Sly Cooper: Thieves in Time

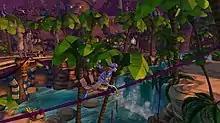
Gameplay screenshot

As with other "Sly Cooper" entries, "Thieves in Time" is an action-adventure stealth game with puzzle-solving and the ability to explore wide open spaces, regardless if they are part of the required objective. Players primarily control Sly Cooper, who must sneak around and navigate various obstacles to help restore the history of the "Thievius Raccoonus". Similar to the series "Assassin's Creed", players go back into time periods saving his ancestors and killing the land's tyrant. Many of Sly's abilities return, such as navigating poles and ropes, jumping across narrow platforms and stealing items from guards. New to this game are costumes earned throughout the course of the game, which give Sly access to new abilities. Examples include a suit of armor that allows Sly to reflect projectiles with a shield, an archery outfit that lets him shoot arrows at targets to create rope lines, and an Arabian pirate-like suit that allows him to slow down time and use a sword to break sturdy objects. These costumes can be taken to previously visited levels to reach secret areas.